Pennsylvania Route 696

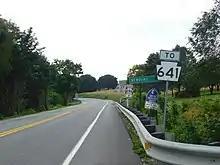
PA 696 in Hopewell Township from PA 997

PA 696 begins at an intersection with PA 997 a short distance to the east of I-81 in Greene Township, Franklin County, heading north on two-lane undivided Olde Scotland Road. A short distance later, the route comes to a pair of ramps providing access to and from the northbound lanes of I-81. The road continues immediately to the east of I-81 as it heads into agricultural areas, turning northeast away from the interstate. PA 696 runs through more open farmland with a few homes, crossing into Southampton Township. In this area, the road turns north again and comes to a full interchange with I-81. Past this interchange, the route turns northeast again and runs through more rural areas with some residential and commercial development, running a short distance to the east of Norfolk Southern's Lurgan Branch railroad line.